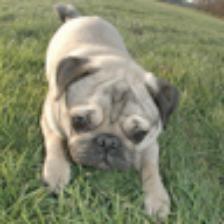
Label: NonHuman